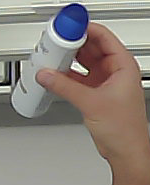
Product: dove_spray